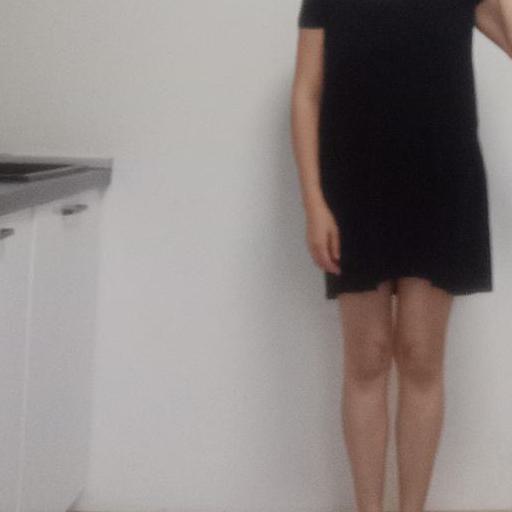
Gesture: no_gesture